Thomas Paine

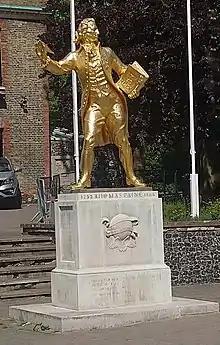
Monument, Kings Street, Thetford

Paine was critical of slavery and declared himself to be an abolitionist. As secretary to the Pennsylvania legislature, he helped draft legislation to outlaw Patriot involvement in the international slave trade. Paine's statement, "Man has no property in man", although used by him in "Rights of Man" to deny the right of any generation to bind future ones, has also been interpreted as an argument against slavery. In the book, Paine also describes his mission, among other things, as to "break the chains of slavery and oppression".